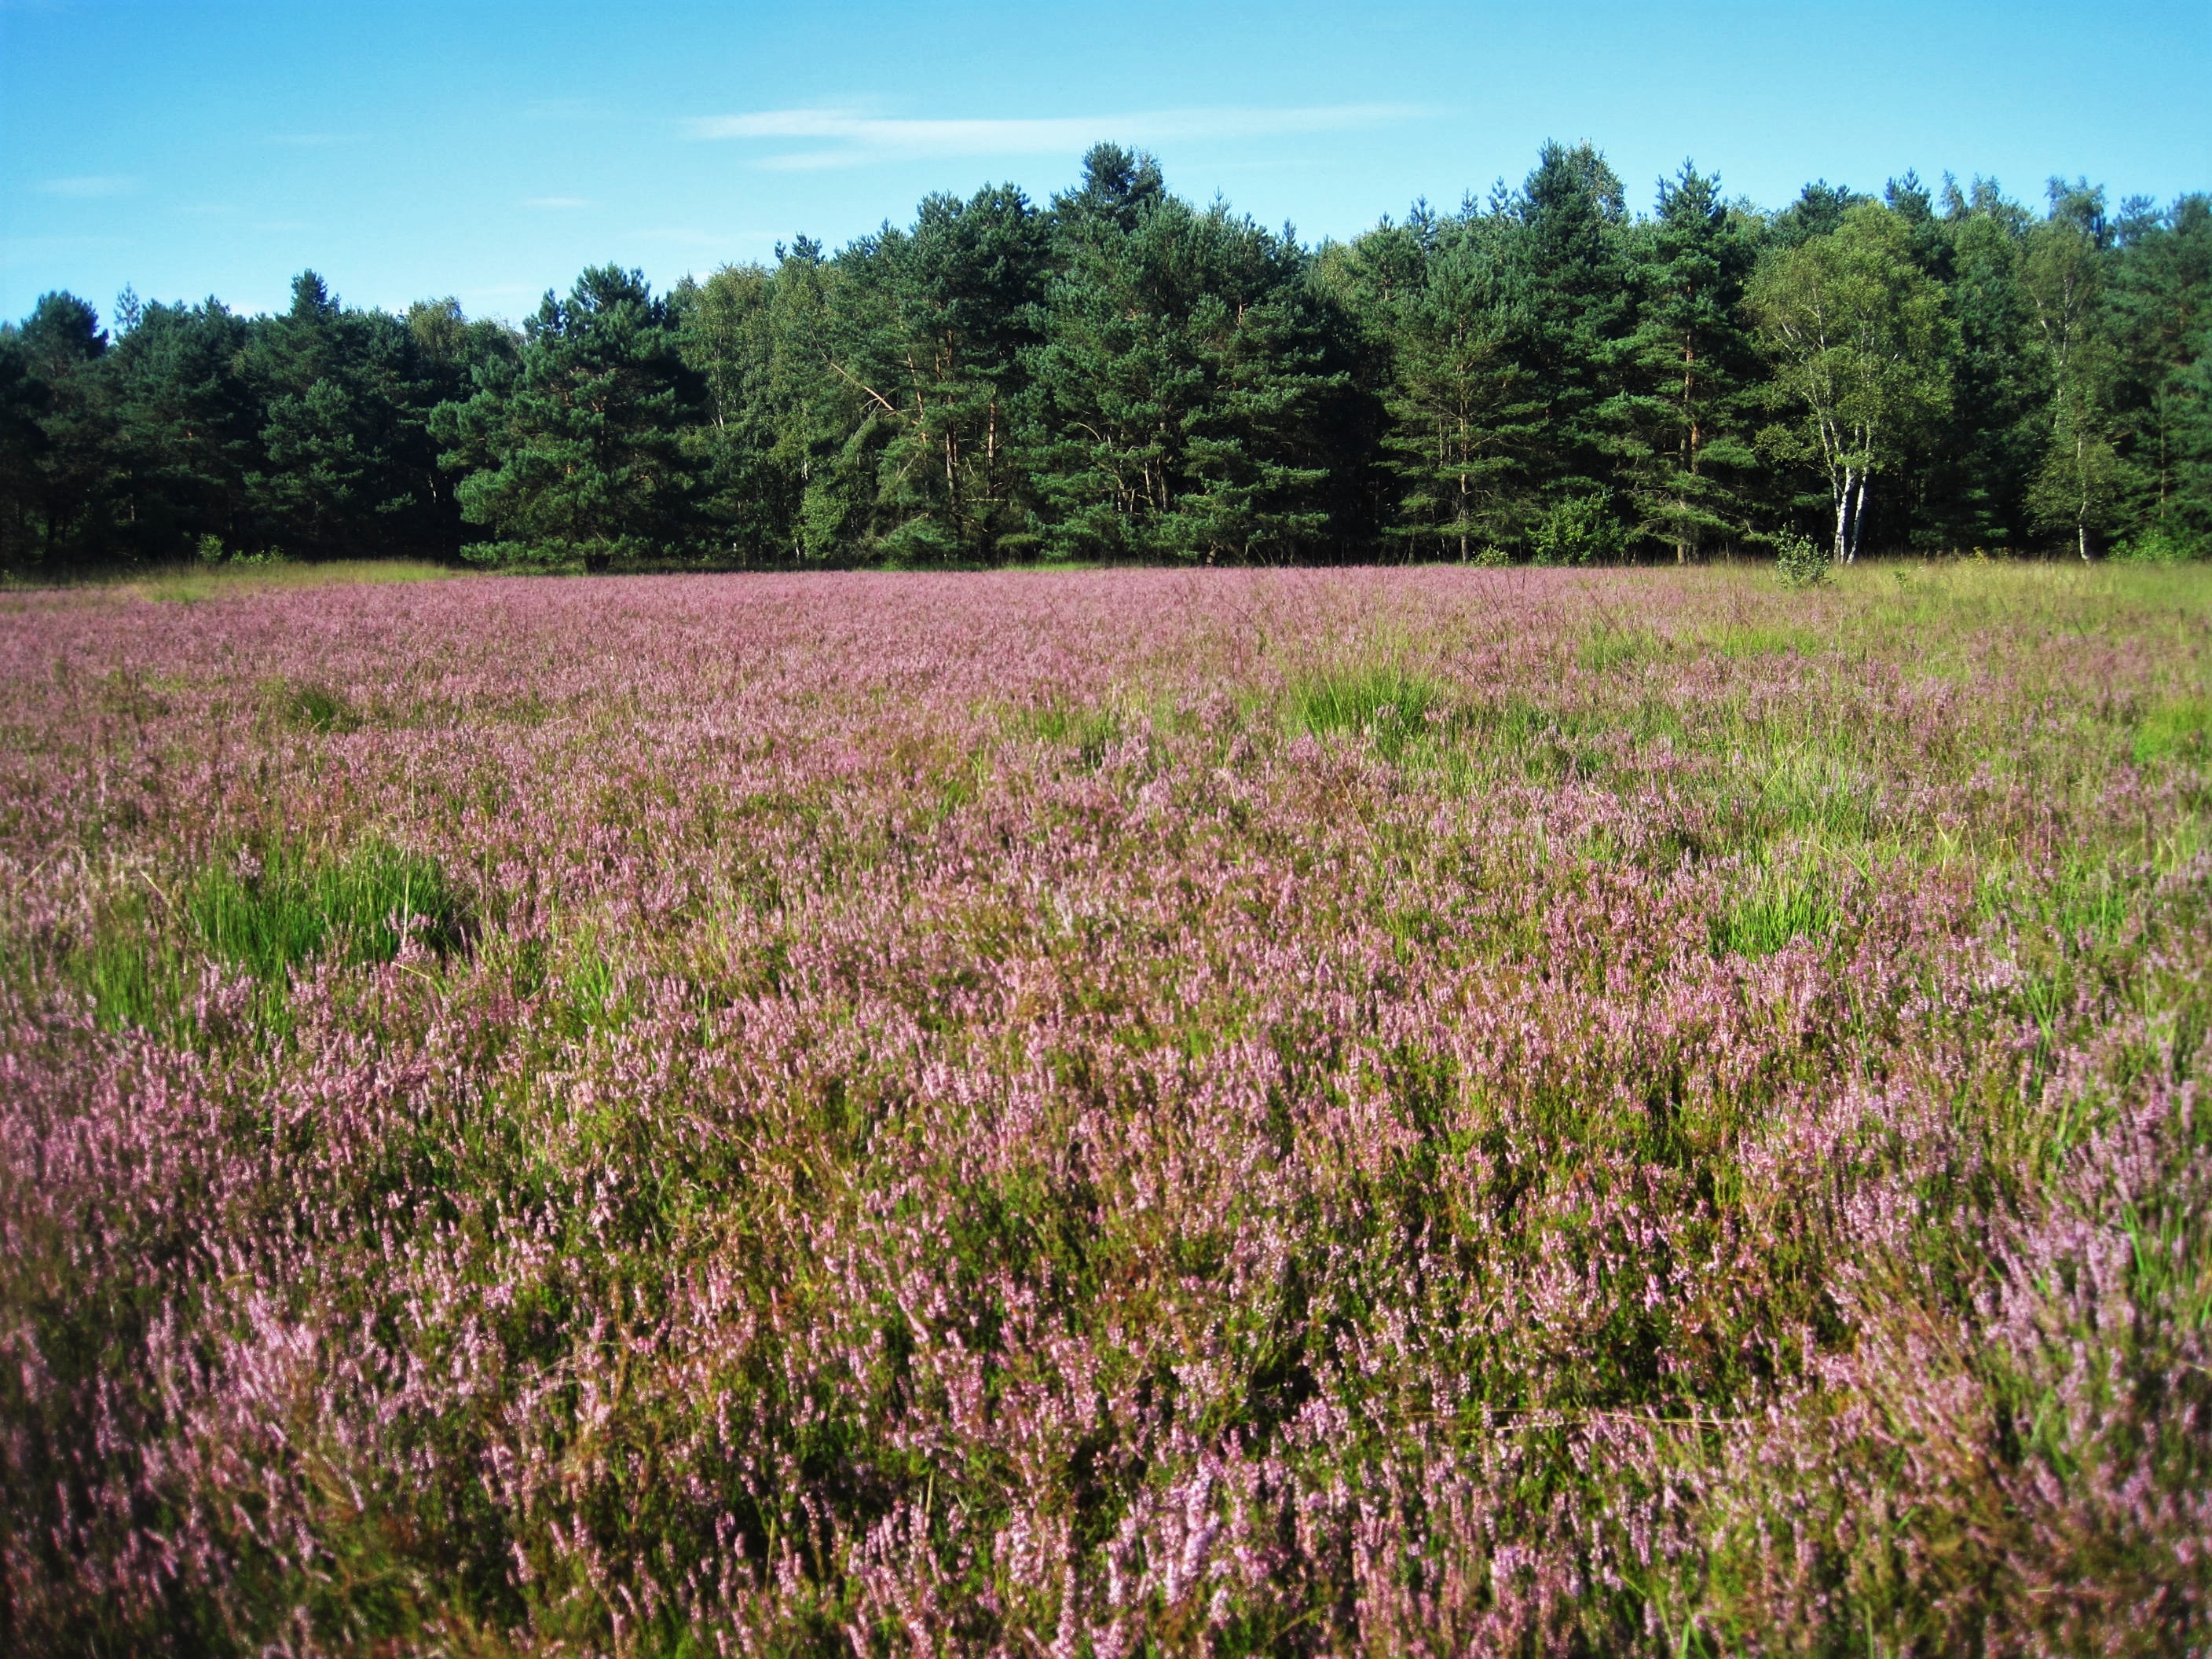
landscape, nature, grass, plant, field, meadow, prairie, flower, crop, pasture, botany, agriculture, pink, flora, plain, wildflower, in bloom, grassland, vegetation, shrub, wetland, bog, woodland, habitat, away, time of year, ecosystem, heather, august, heide, steppe, rural area, heathland, flowering plant, forest and heath, natural environment, grass family